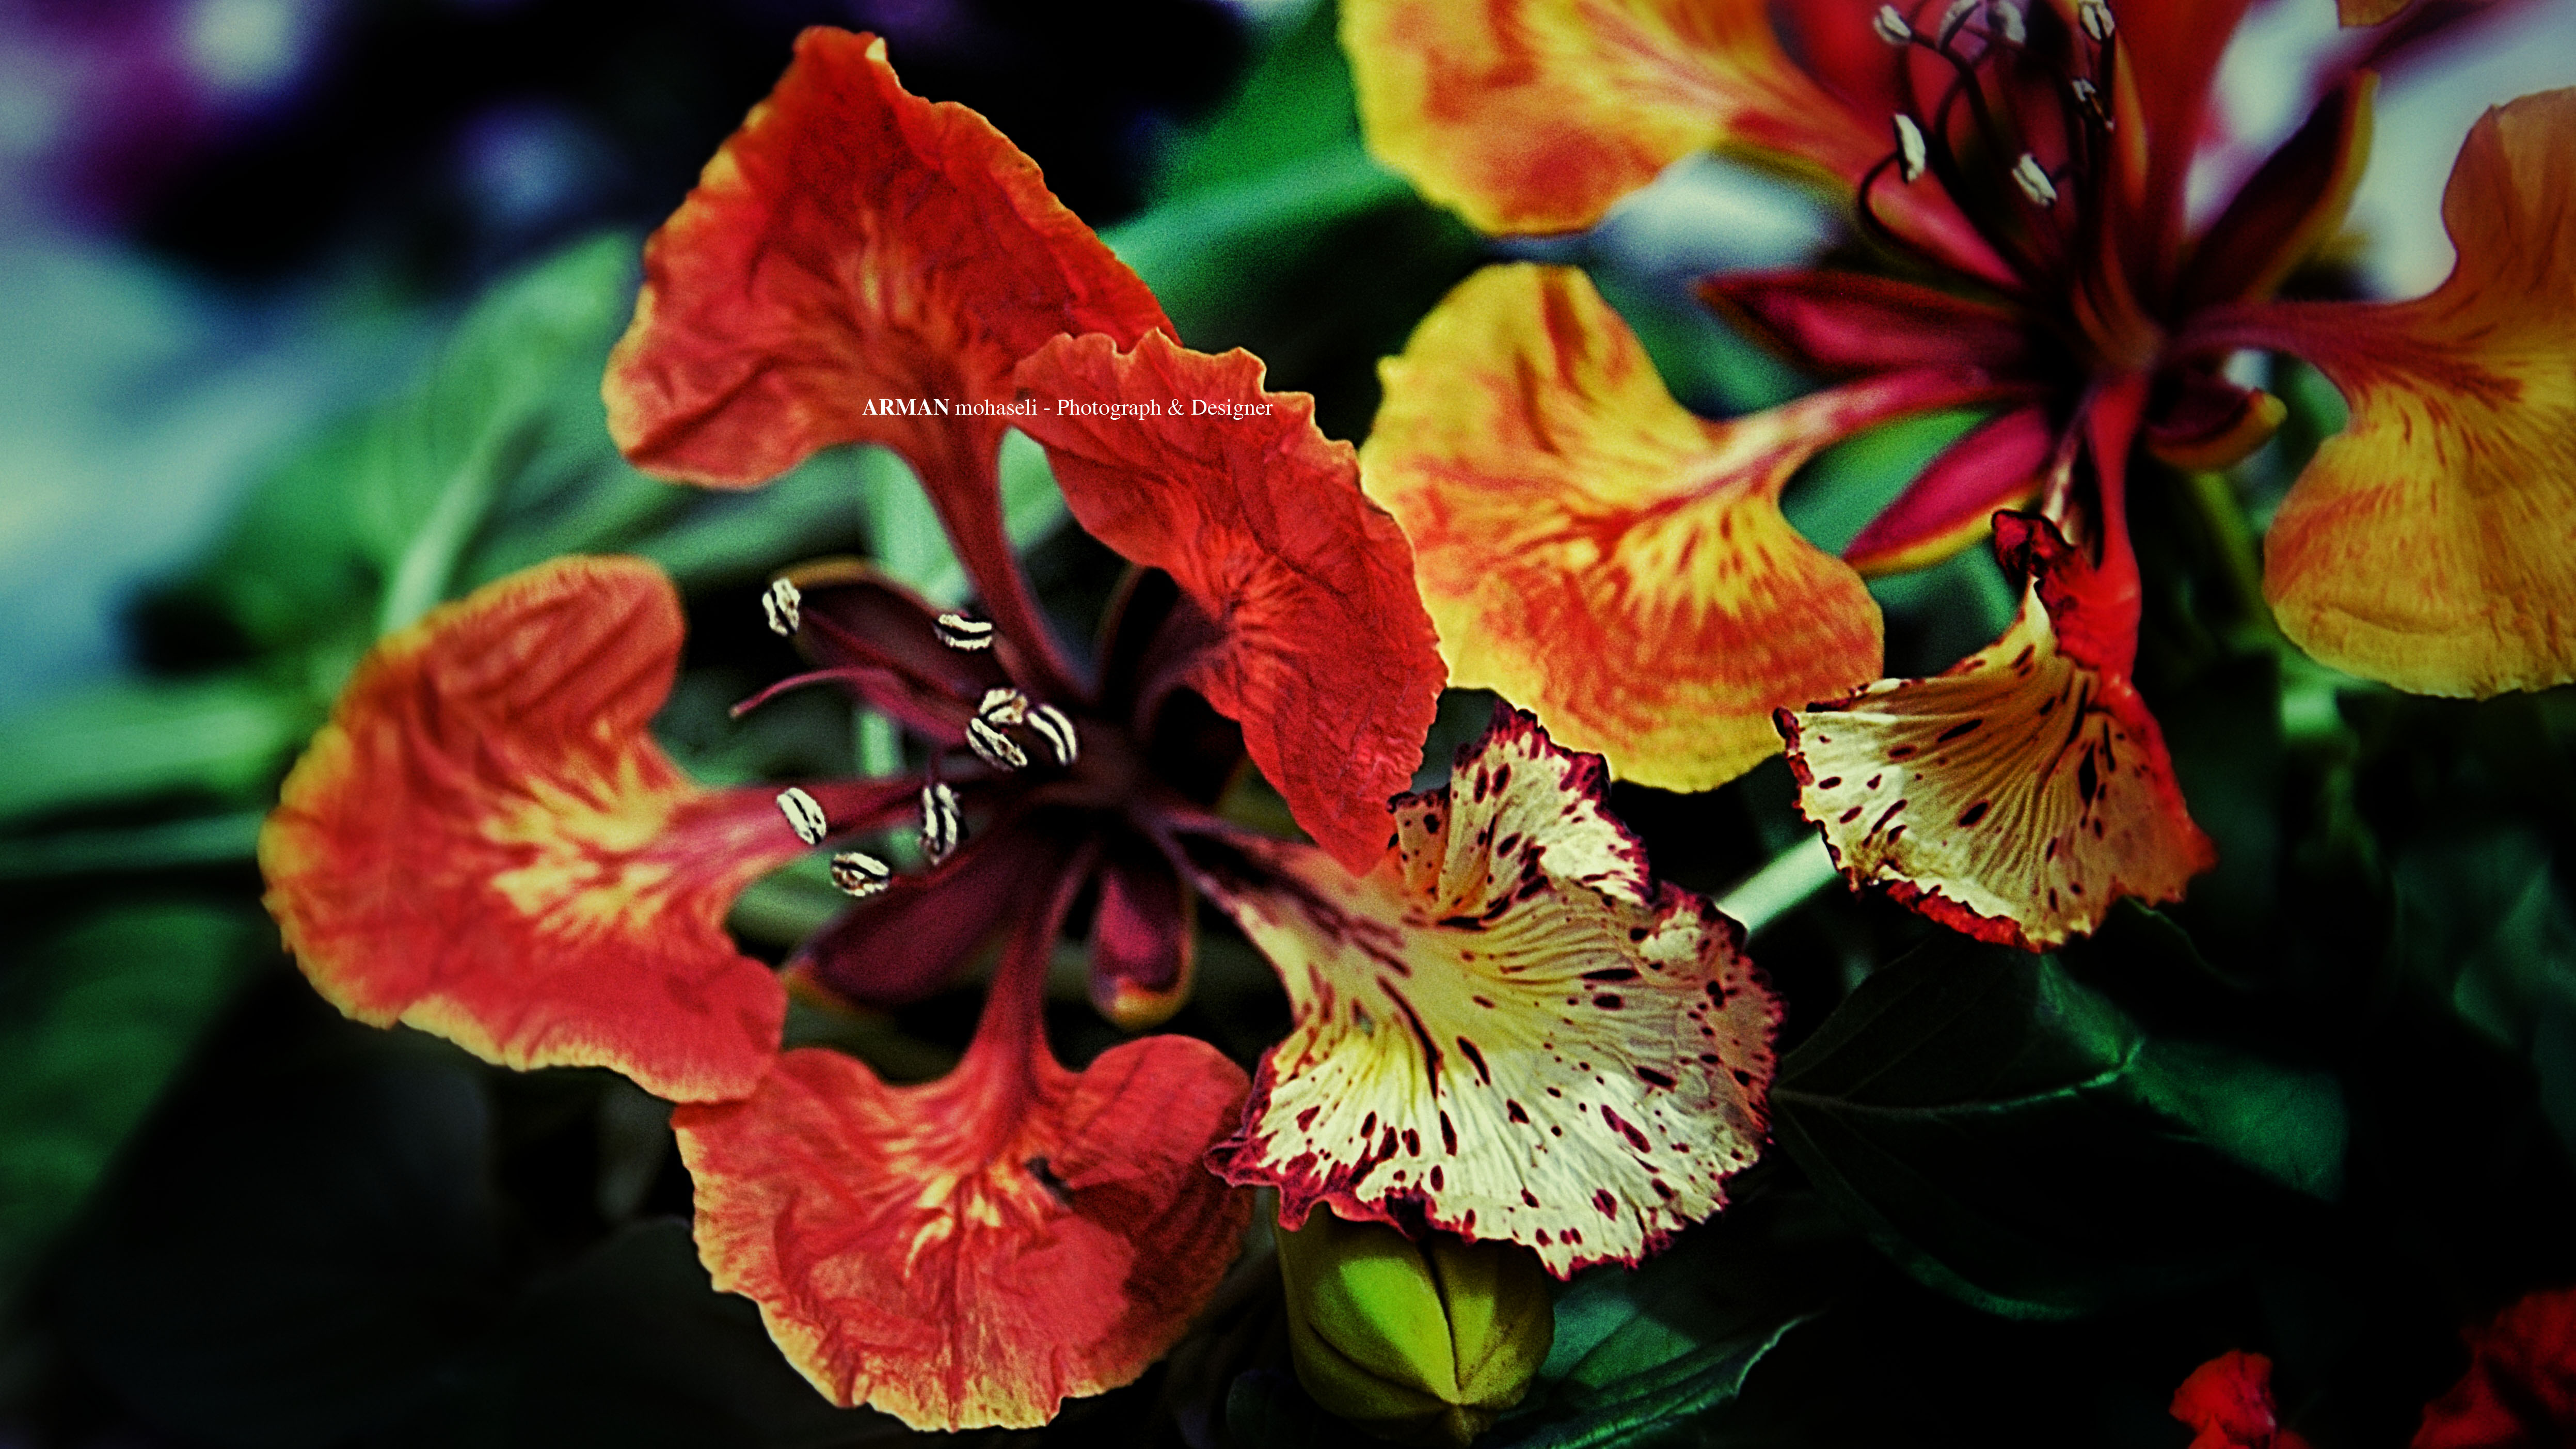
photography, flower, plant, flora, flowering plant, spring, petal, alstroemeriaceae, annual plant, plant stem